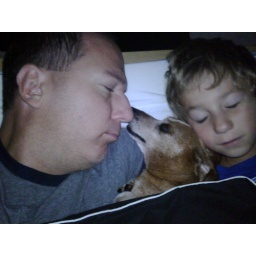
The boys sleeping in bed